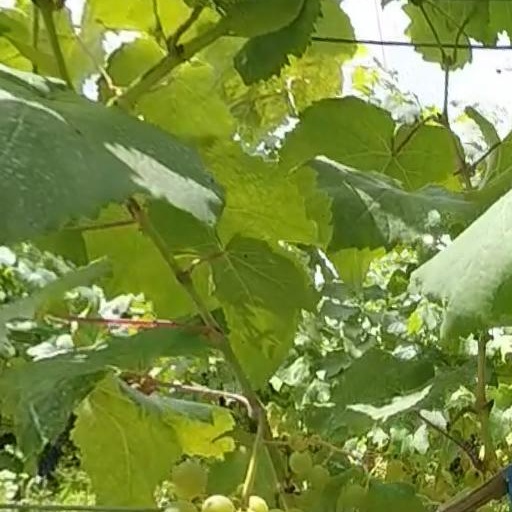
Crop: grape